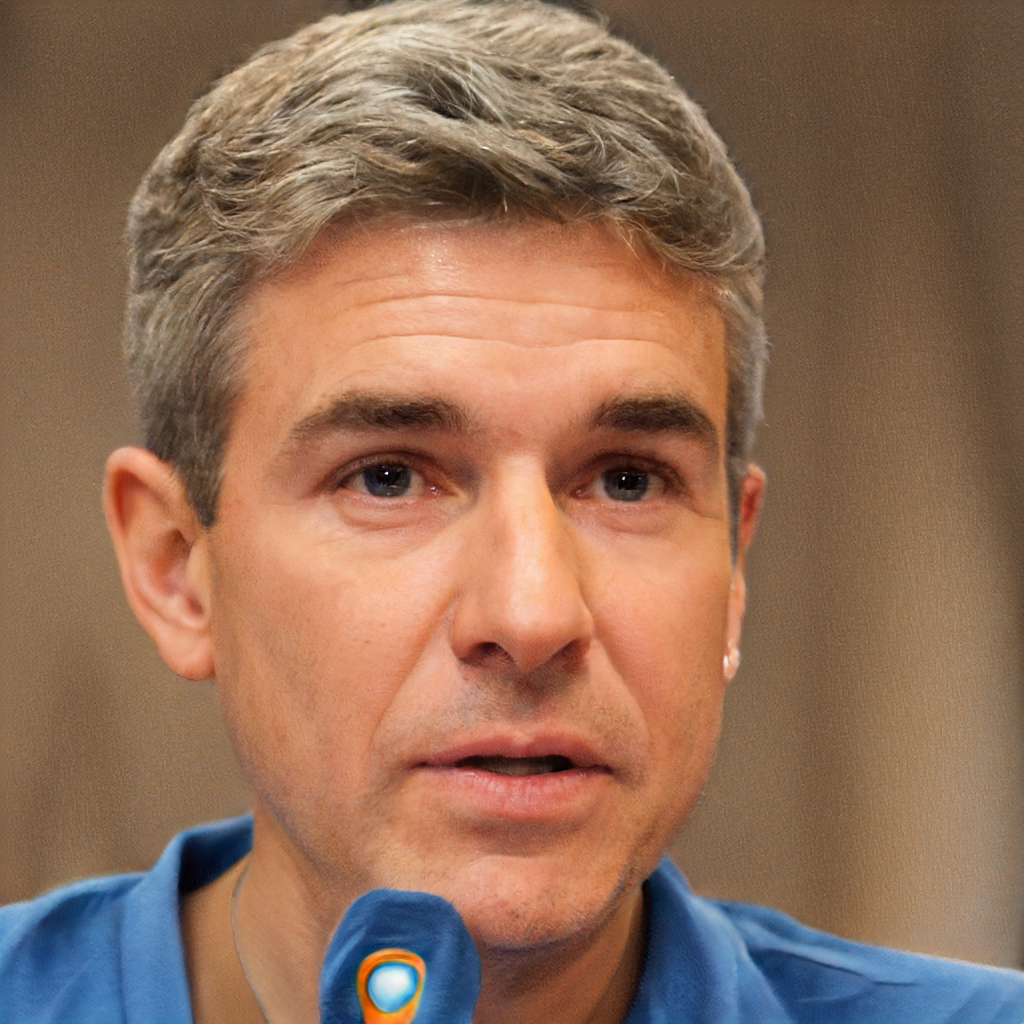
Portrait style: Real Portrait